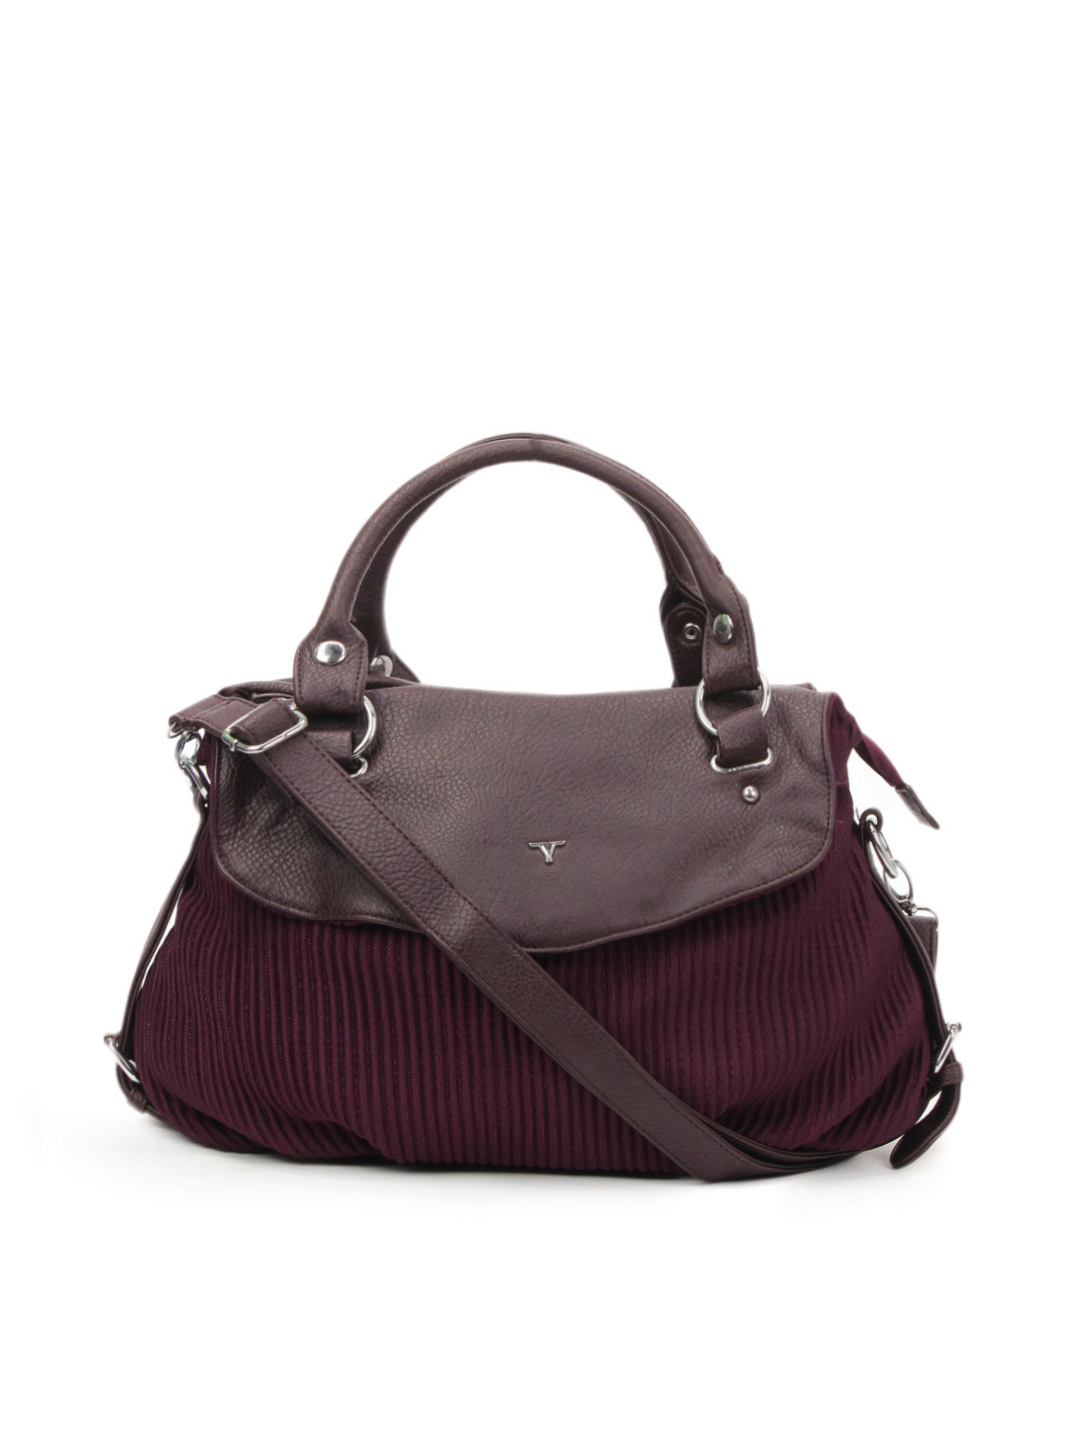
Bulchee Women Wine Handbag
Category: Accessories / Bags / Handbags
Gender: Women
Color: Purple
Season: Summer 2012
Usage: Casual